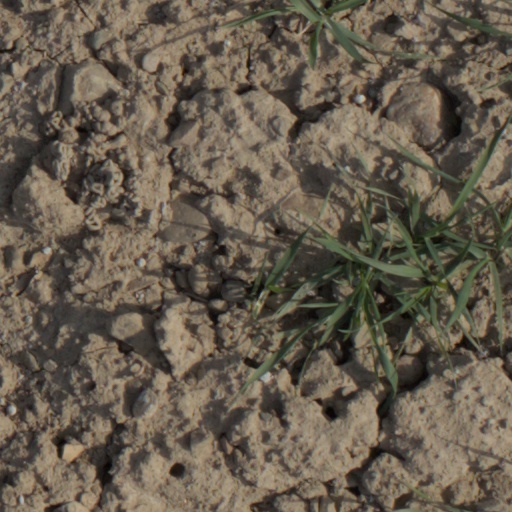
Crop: wheat